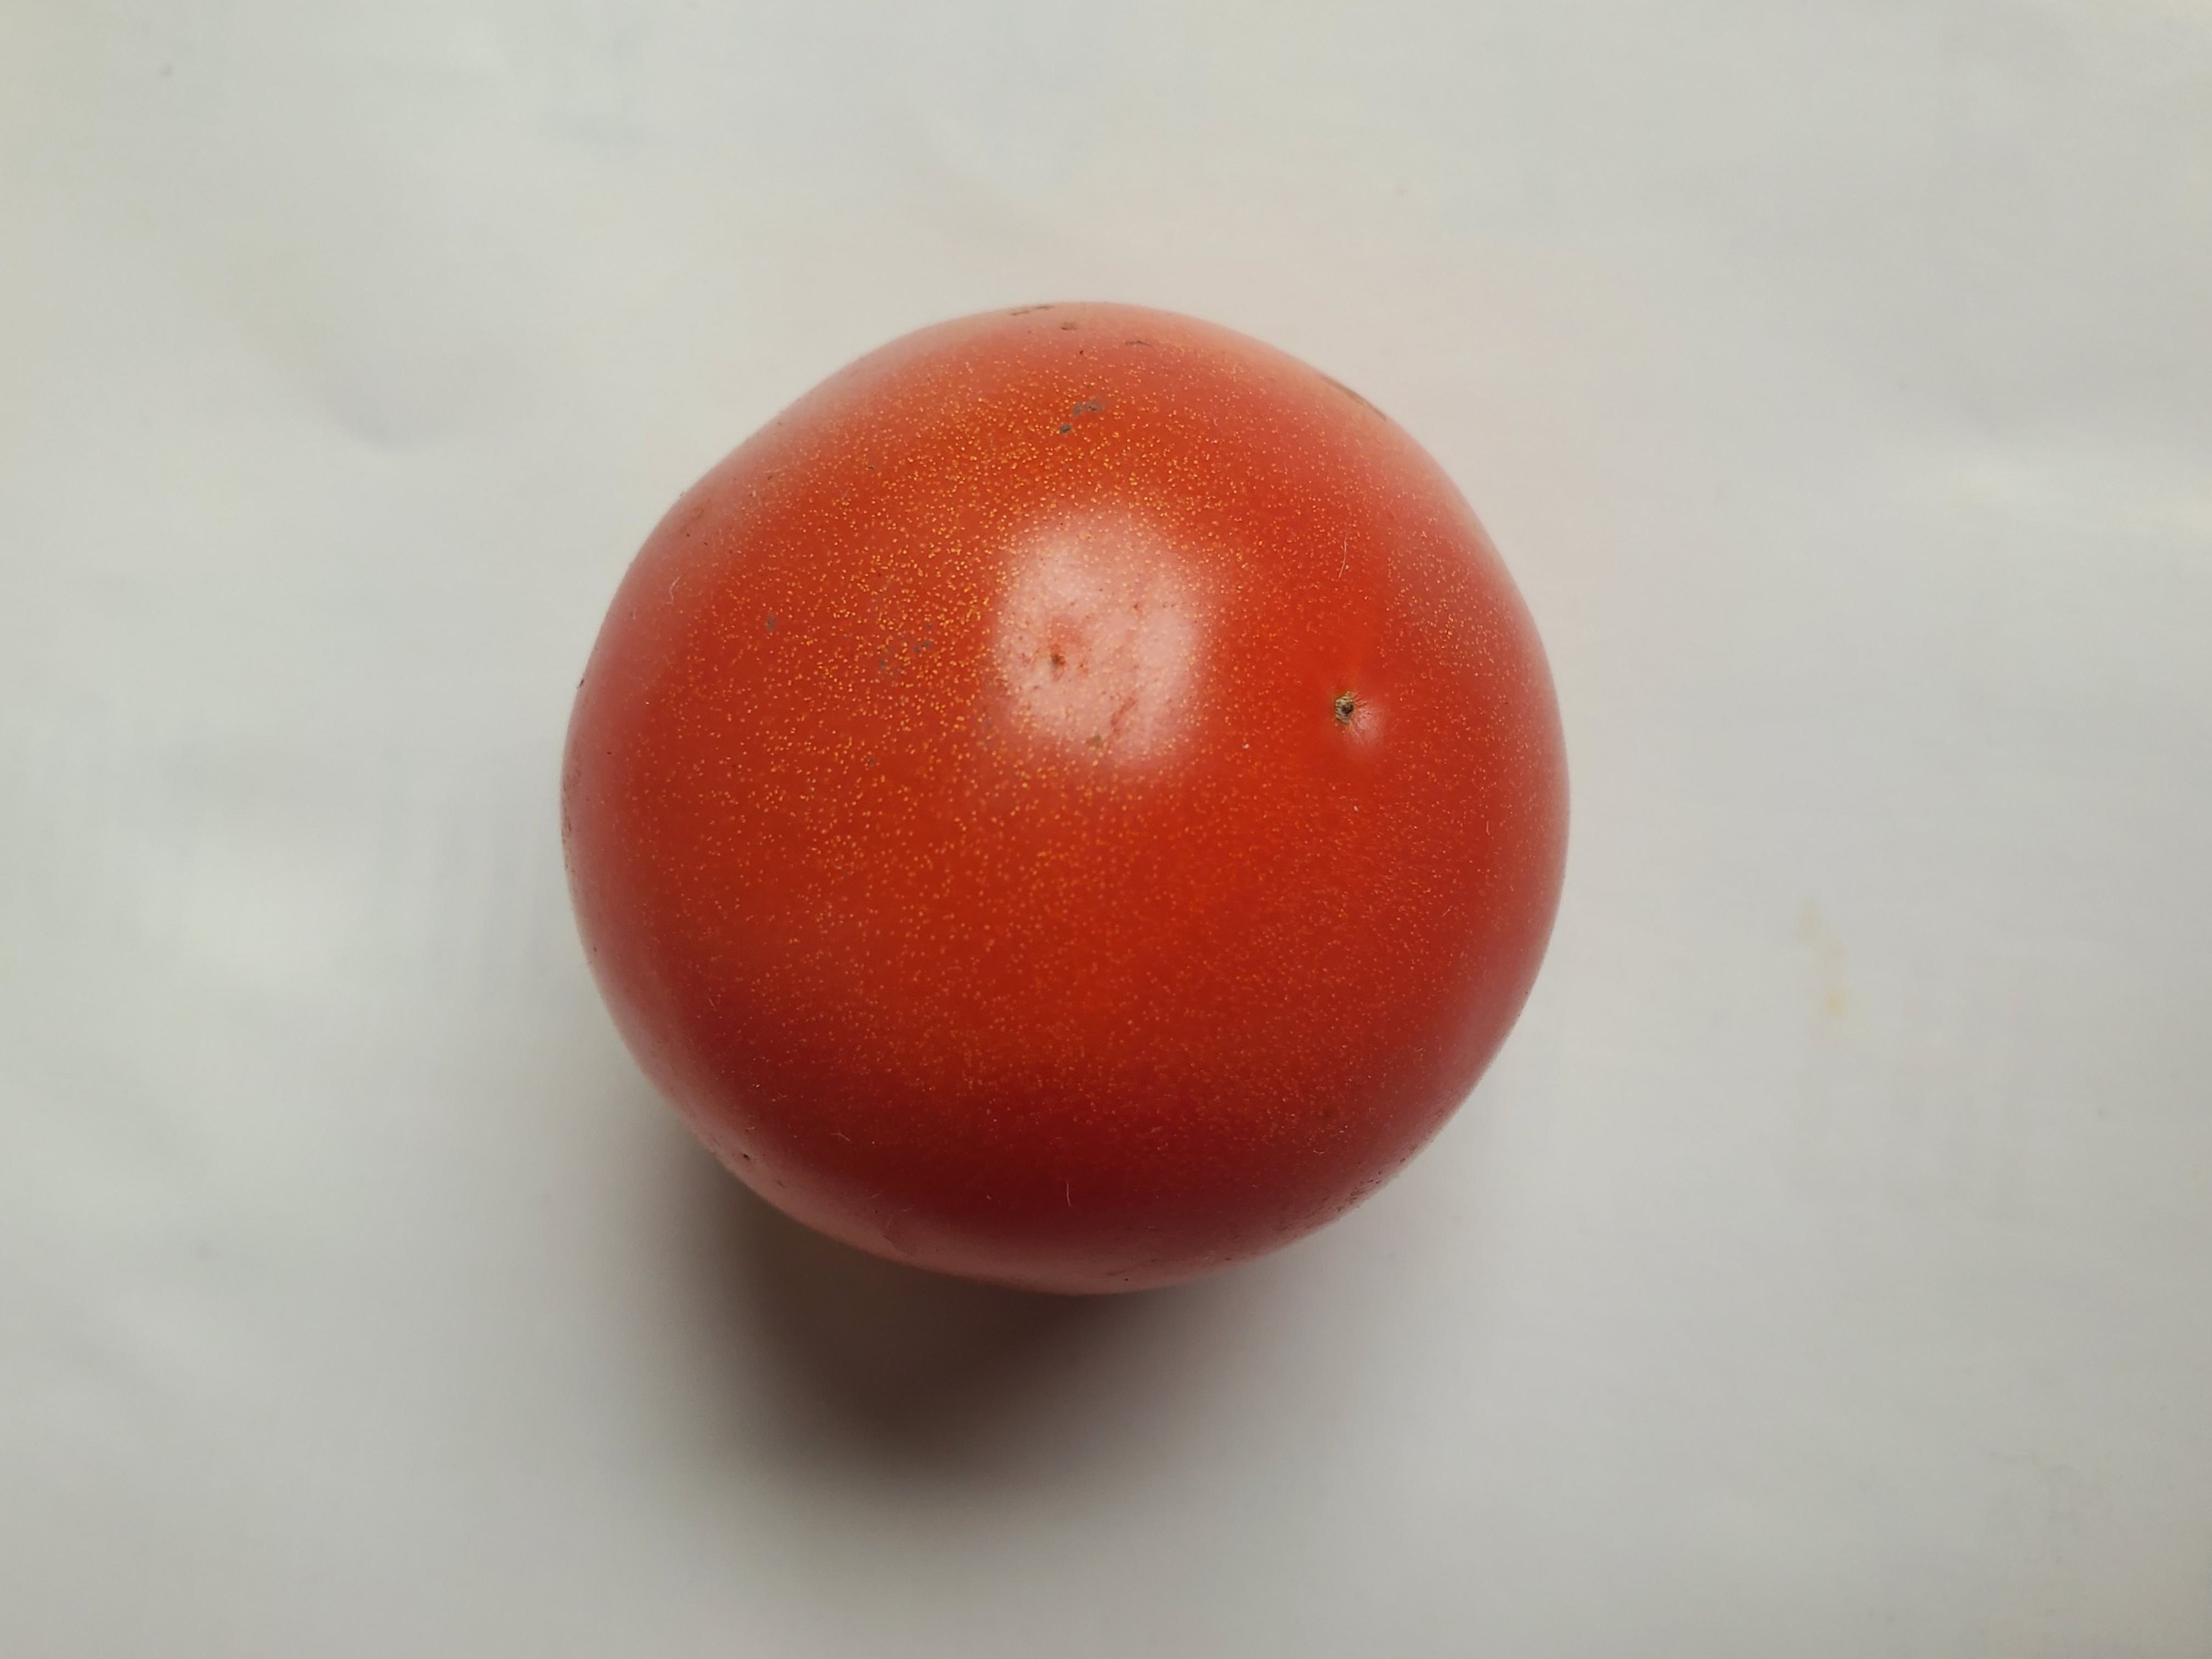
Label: Fresh